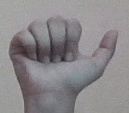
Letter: dhad